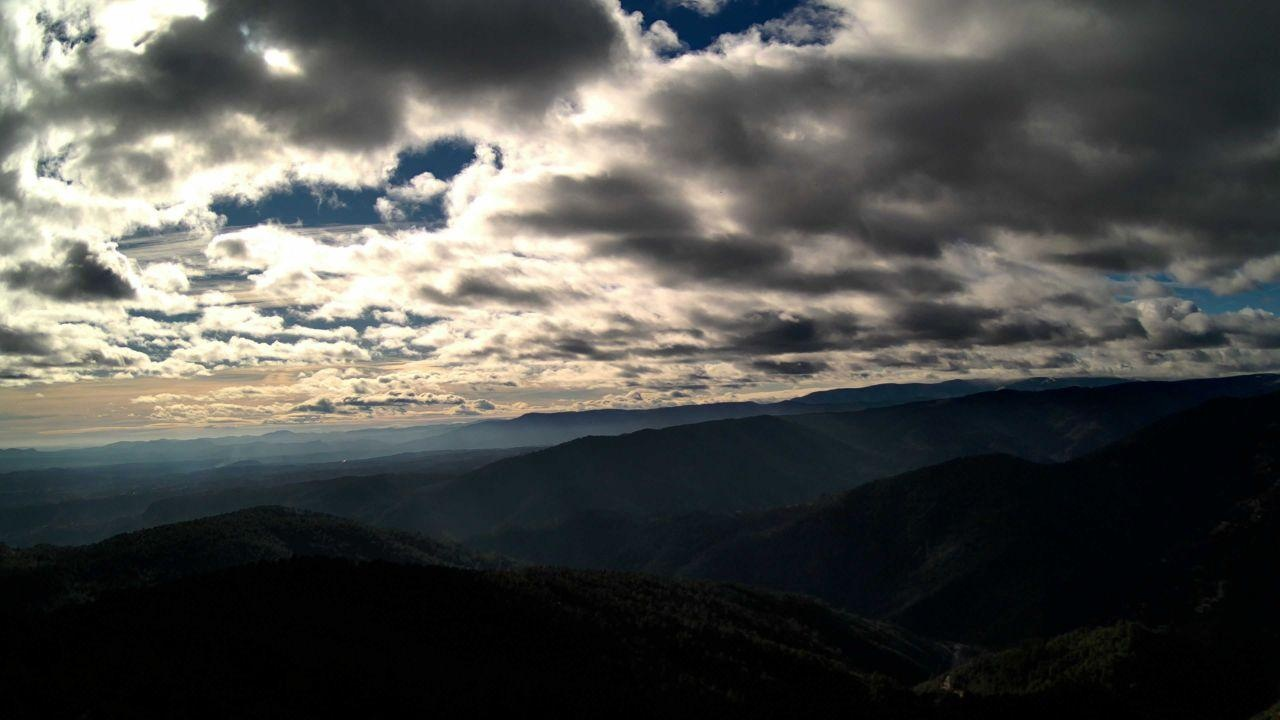
Fire: no
Smoke: yes